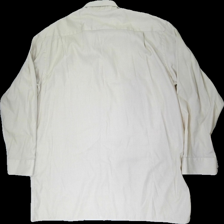
View: back
Type: Shirt
Category: Men
Brand: Not in the list
Brand text on label: Seidensticker
Colors: Yellow, White
Material: 100% cotton
Pattern: Checkered print
Cut: Regular
Size: 44
Smell: Minor
Price range: 100-150
Recommended usage: Reuse
Comment: Smells a little but not bad